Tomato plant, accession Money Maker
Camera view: vertical (180 deg); turntable rotation: 270 degrees
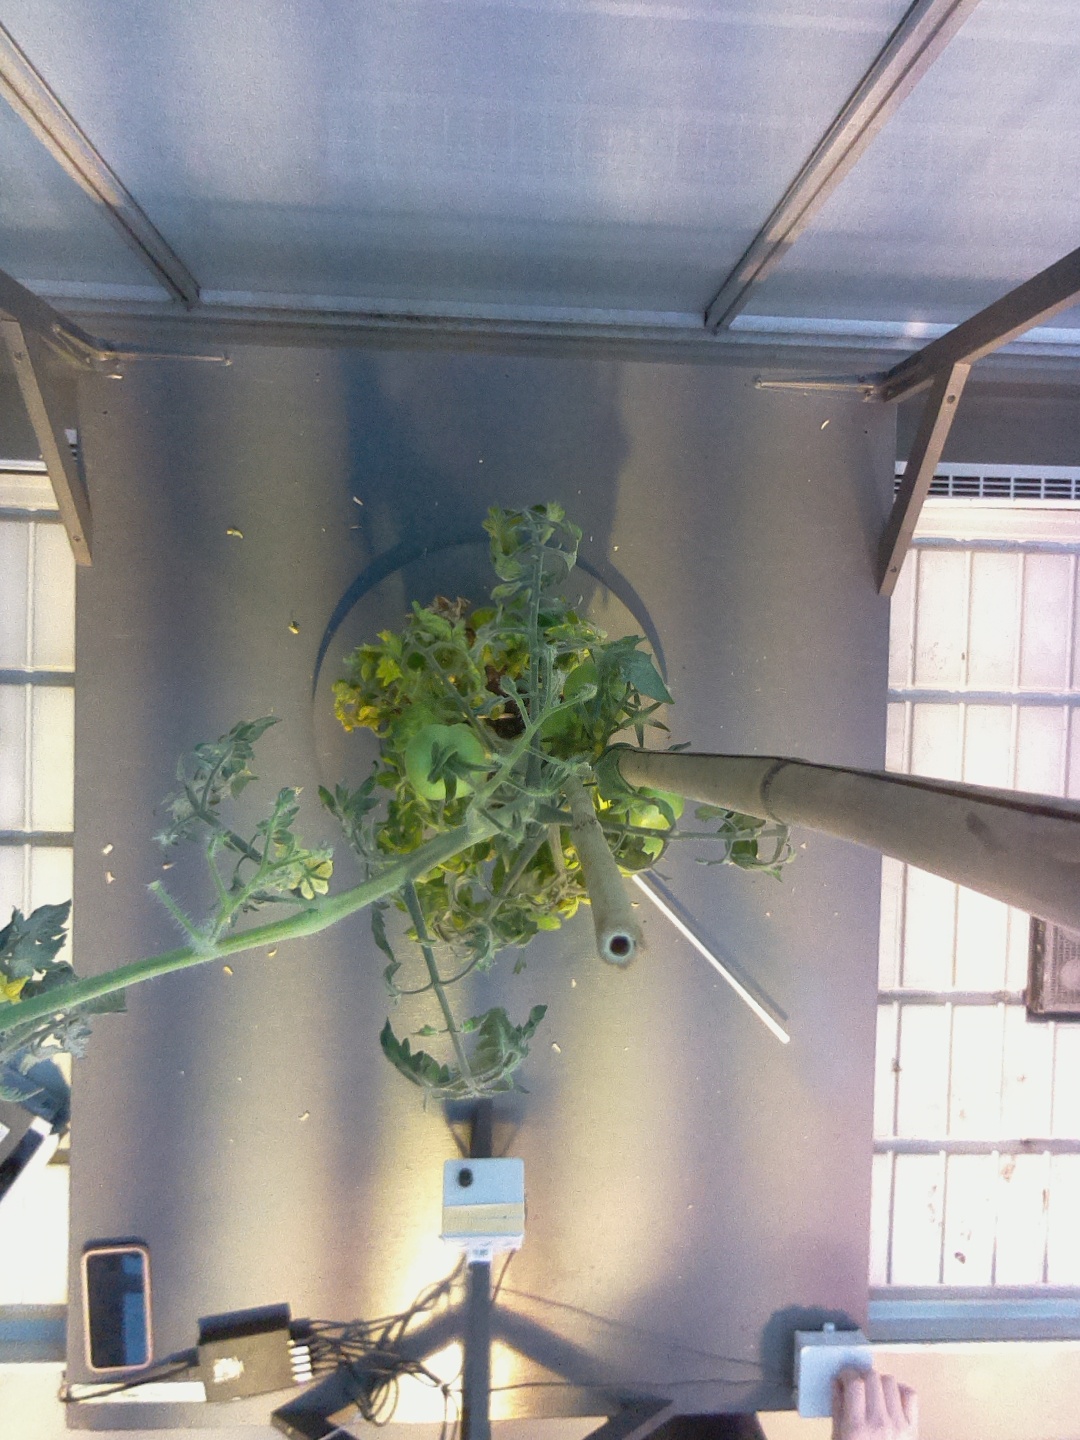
BBCH growth stage 76: 60%-70% of final fruit size